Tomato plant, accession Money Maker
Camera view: tilt-top (135 deg); turntable rotation: 270 degrees
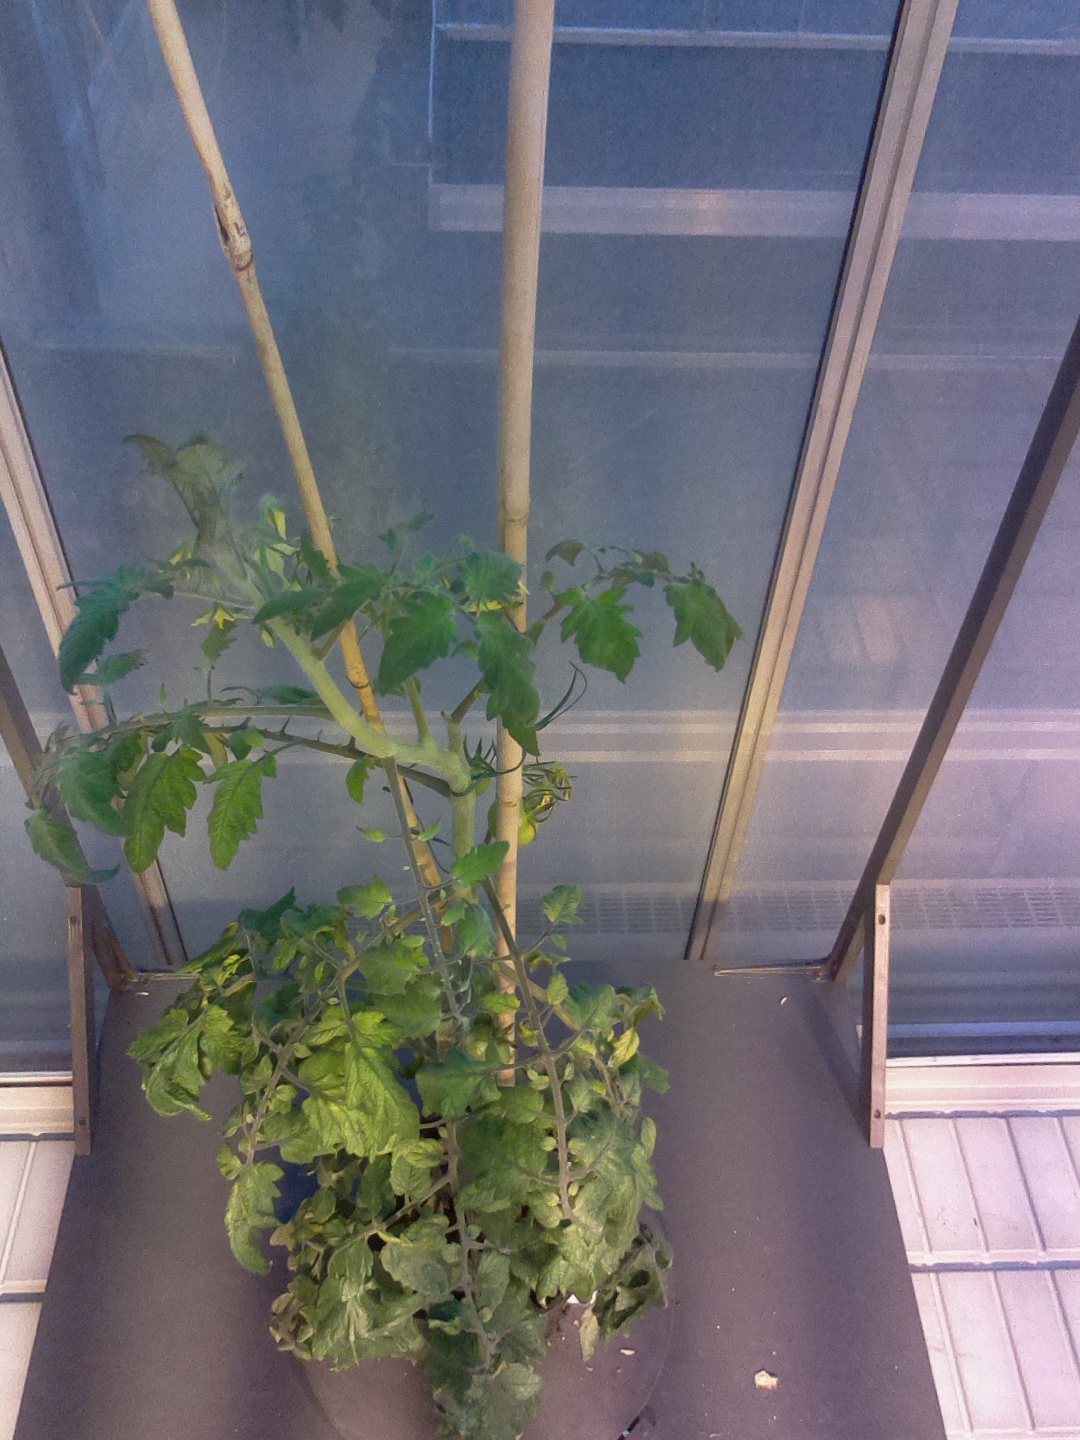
BBCH growth stage 73: 30%-40% of final fruit size